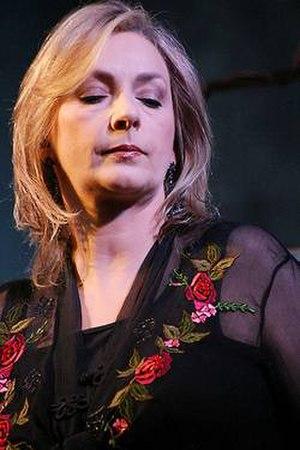
Moya Brennan, est une chanteuse folk irlandaise et une harpiste.